Monarch butterfly migration

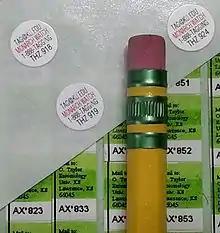
Tags for wings of monarch butterflies to study migration. Circular tags are presently used (2014), green tags were used by Monarch Watch – the University of Kansas

The World Wildlife Fund and its partners have measured the area of Mexican forest in which monarch butterflies hibernate each winter during the last two weeks of December since 1993. They recorded the largest occupied area in 1996 and the smallest in 2013. The area was 35% greater in 2021 than in 2020. The area decreased by 22% in 2022 from the previous year and decreased by 59% in 2023 from 2022. Although the number increased by 92% in December 2024 from the previous December, it did not reach the number recorded two years earlier. The area recorded in 2024 was 10% of that recorded in 1996 and 29% of that when recording began in 1993.